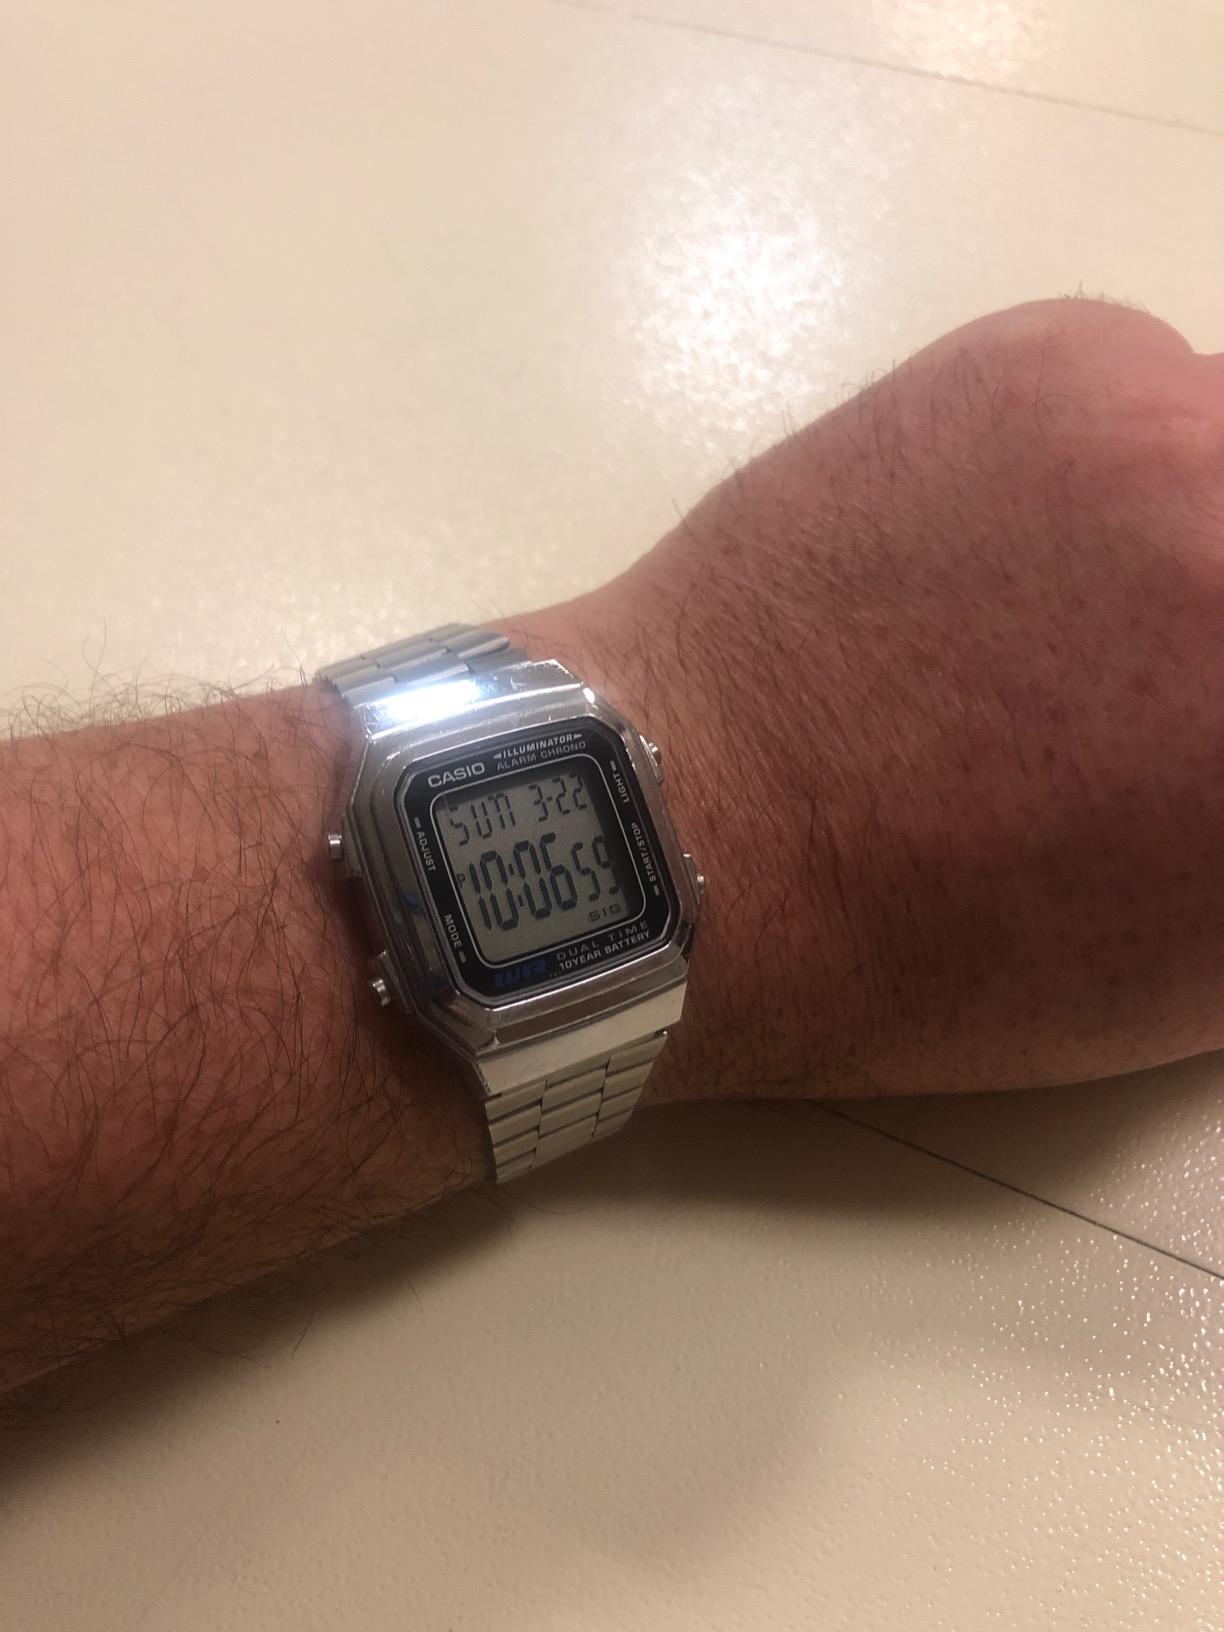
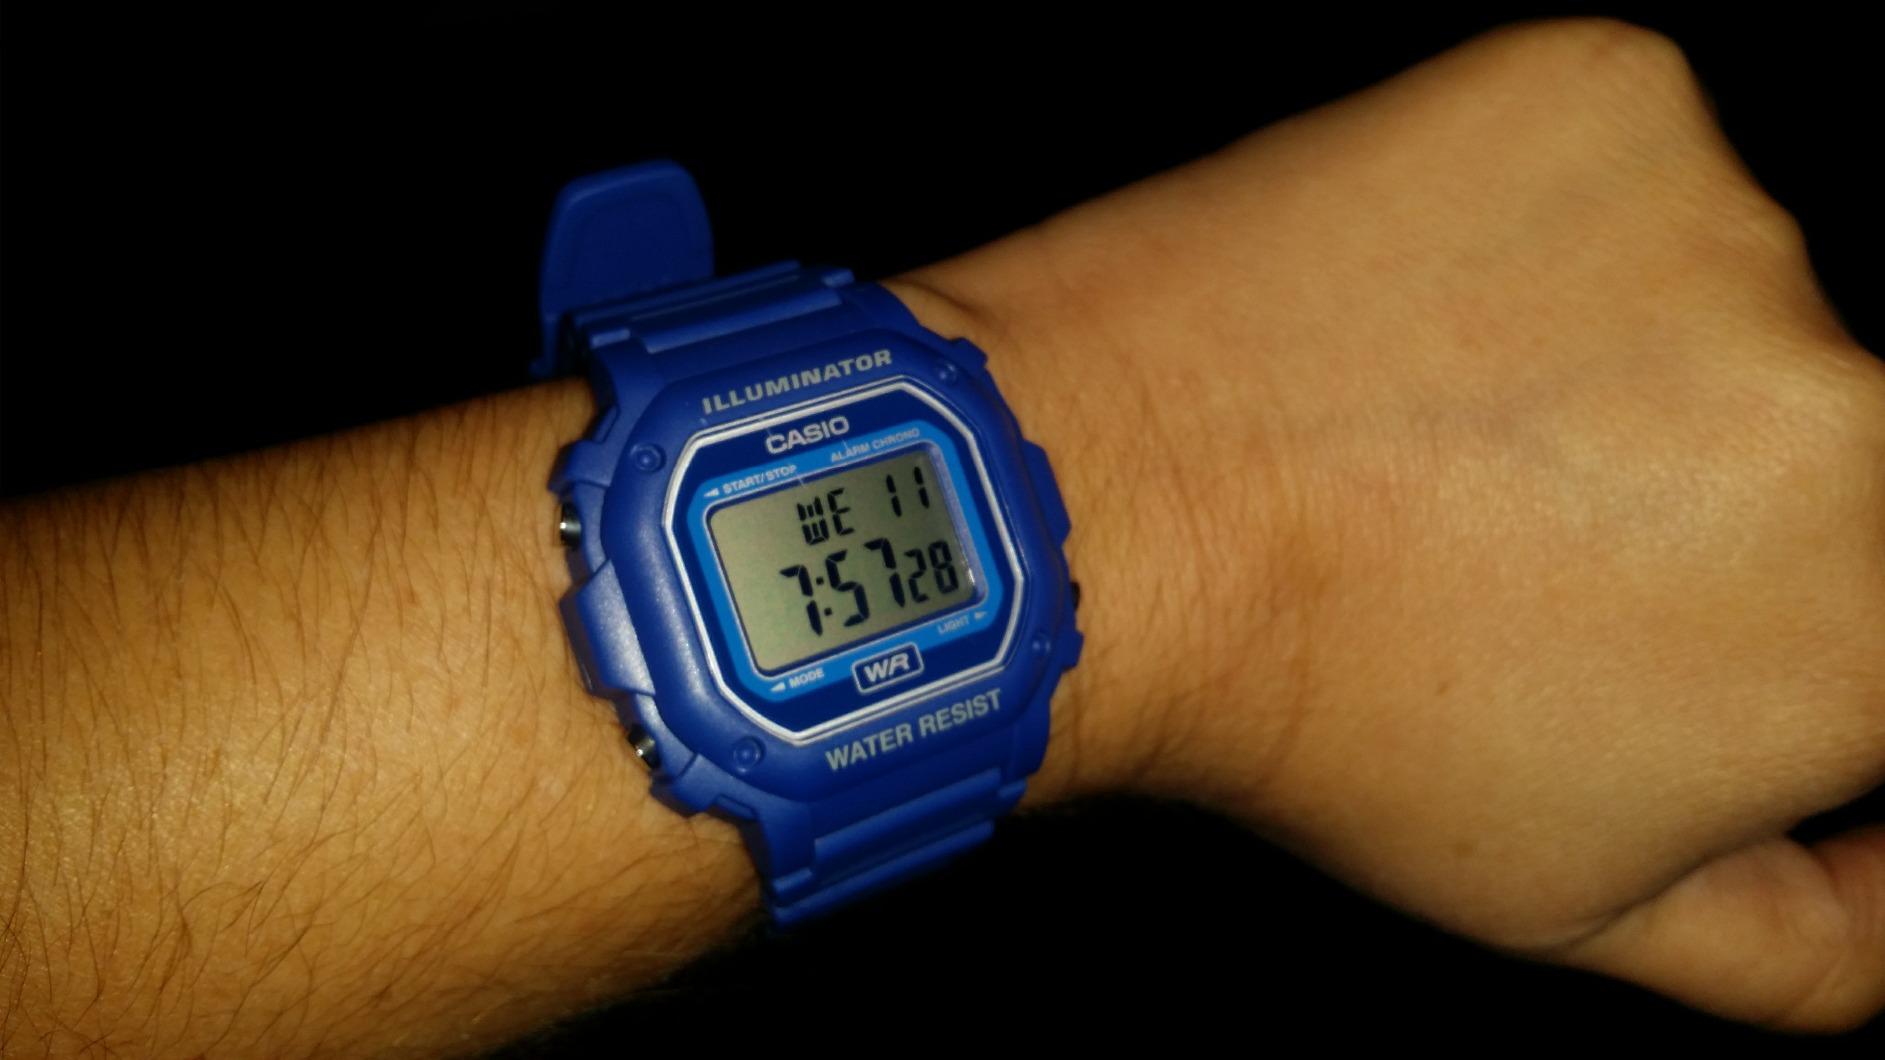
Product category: accessories_watch
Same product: no